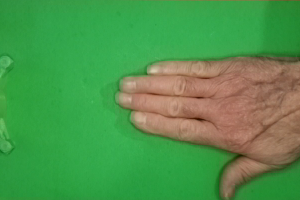
Label: paper